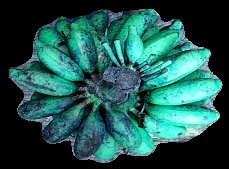
Variety: rasbale
Grade: grade3